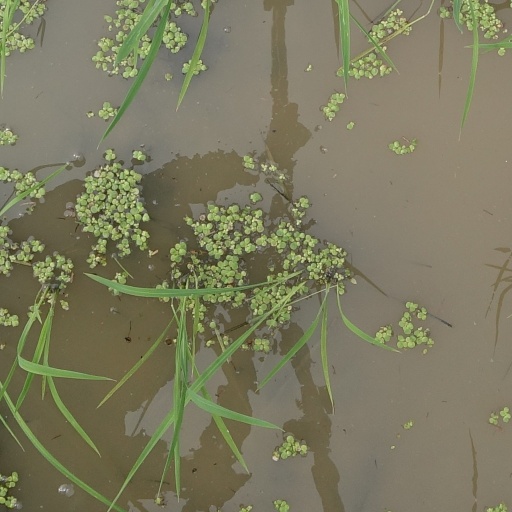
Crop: rice